Martin Komárek

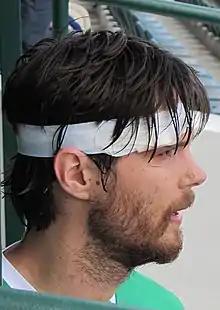
Martin Komárek in 2014

Martin Komárek (born 14 October 1984) is a Czech football player who currently plays for Loko Vltavín in the Czech 2. Liga.